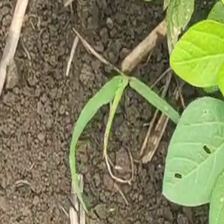
Weed species: Digitaria_SP_(Digitaria Sanguinalis )